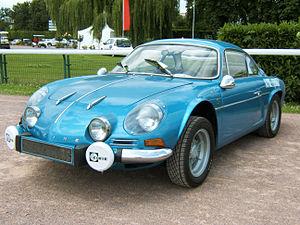
Alpine A110 Berlinette
L'Alpine A110 est une voiture sportive française développée par Jean Rédélé et fabriquée à Dieppe par Alpine entre 1962 et 1977 à partir de mécaniques Renault.
Organisée la première fois en 1992, le Tour Auto est une compétition de voitures historiques créée par l'organisateur d'événementiels automobiles Peter Auto dont le départ est donné à Paris, des Jardins du Trocadéro à l'origine puis du Grand Palais depuis 2012. Cette course annuelle, qui réunit 200 à 240 équipages, traverse la France en cinq jours et elle est ponctuée d'épreuves chronométrées sur circuit et de spéciales sur des portions de route fermées.
Alpine est un constructeur automobile français, propriété du groupe Renault.
Bernard Darniche, né le 28 mars 1942 à Cenon, est un pilote français de rallyes automobiles. Sa calvitie lui valut le surnom populaire de « La Luge » dès 1967. Homme de circuit, il apprend du jour au lendemain à glisser sur terre, neige ou sable ce qui lui vaut le surnom " La Luge"